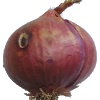
Label: Onion Red 1